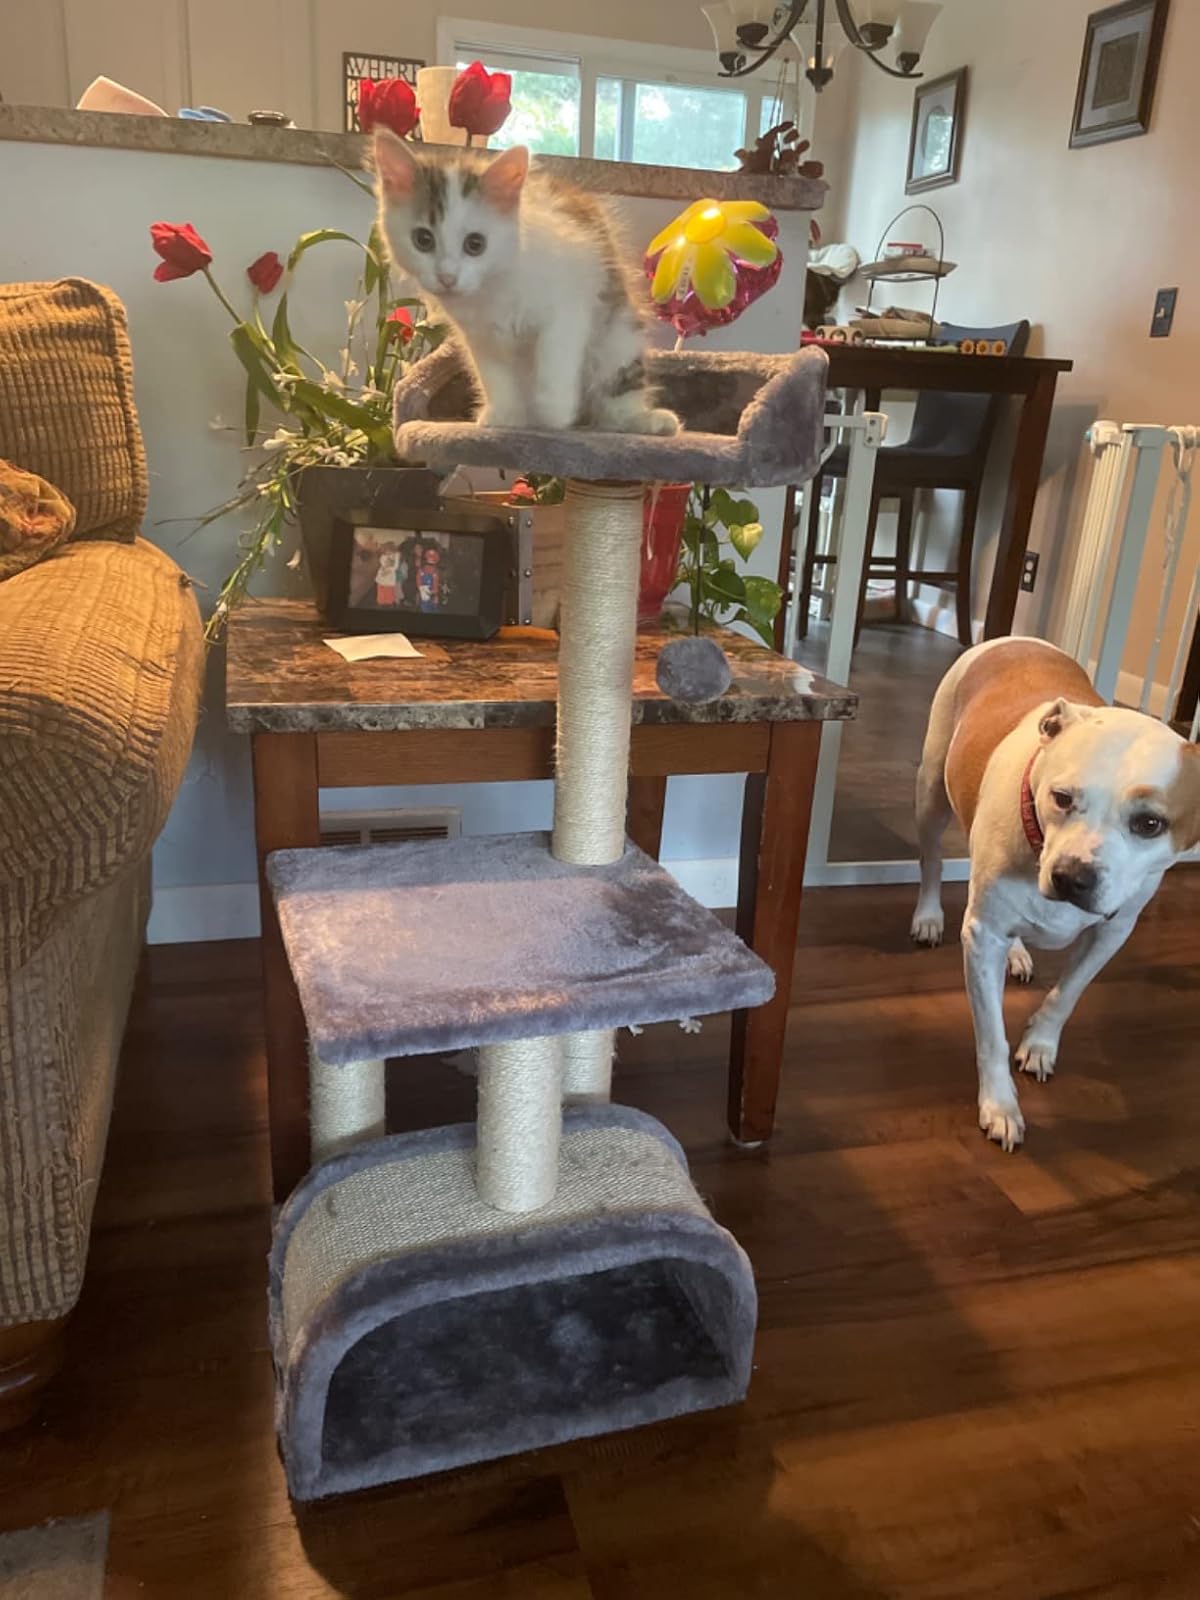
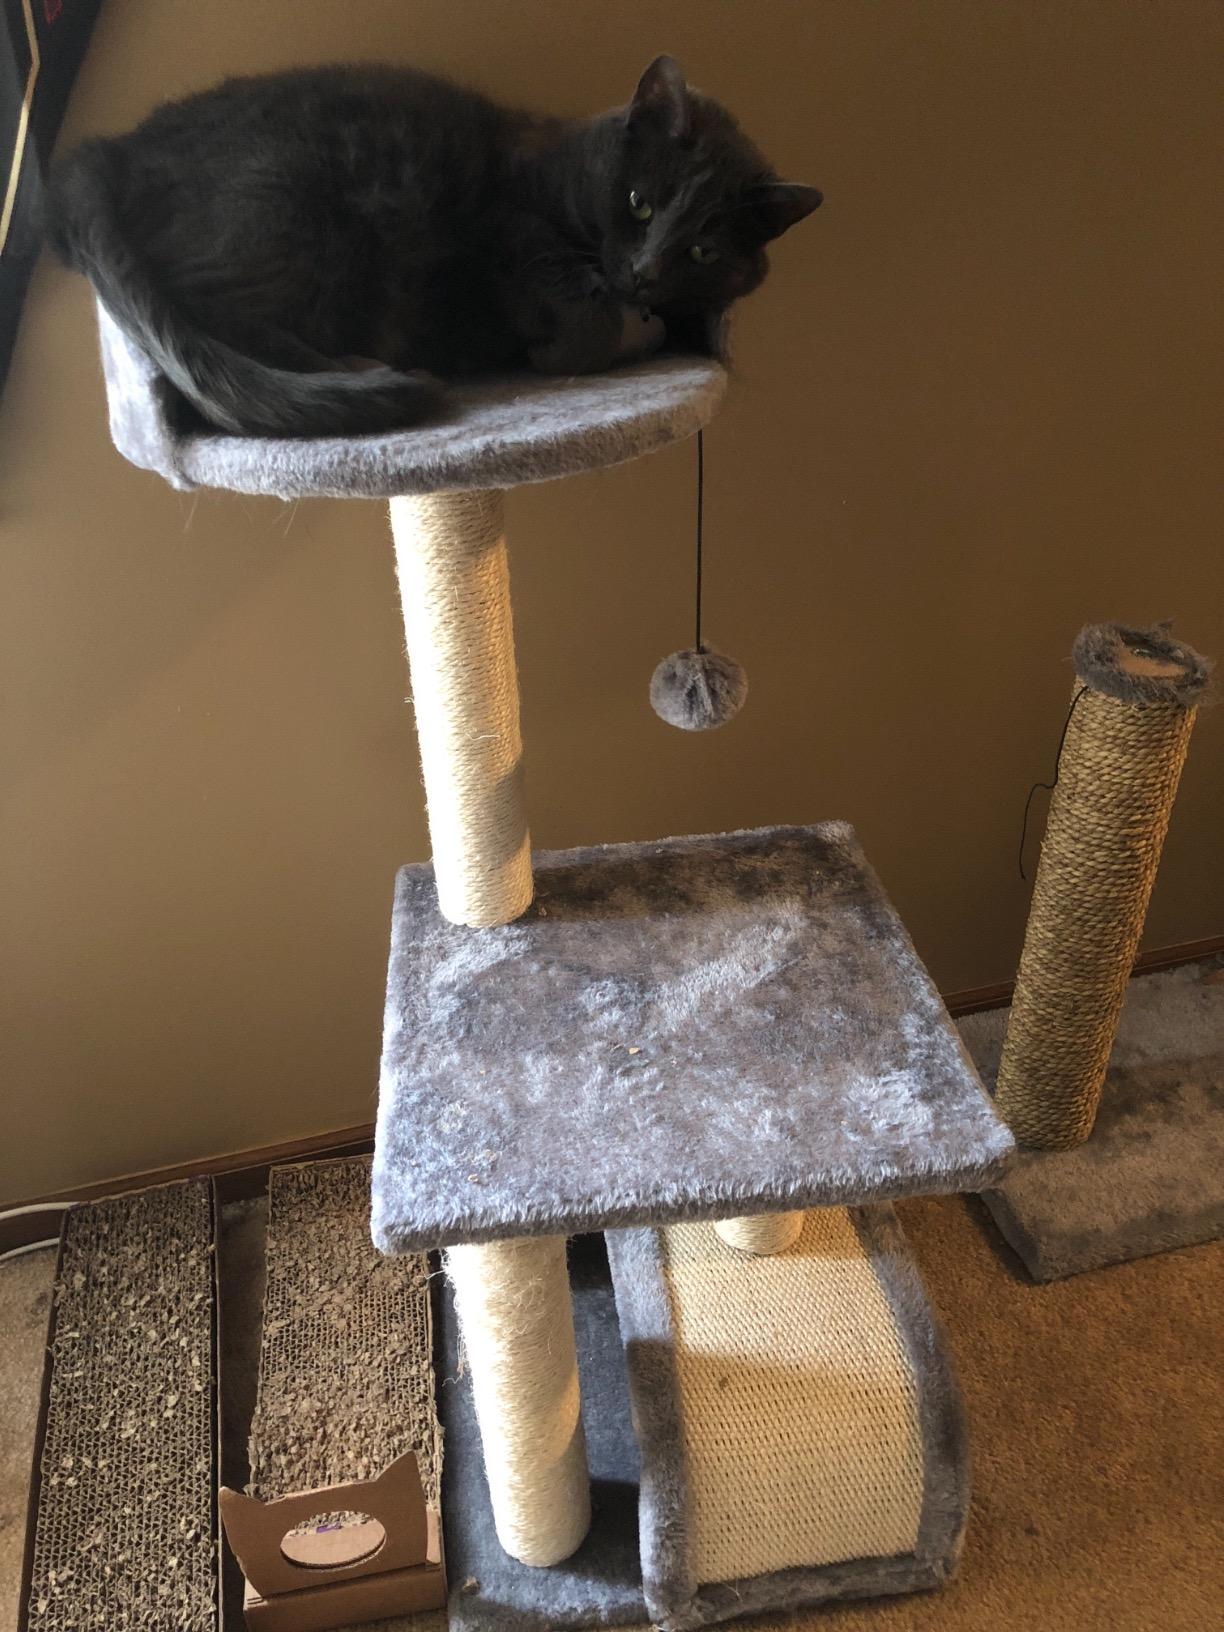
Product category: items_cat tree
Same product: yes